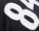
Number: 8